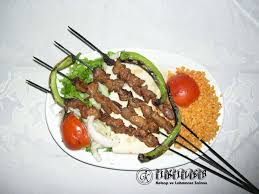
Yemek: kebap